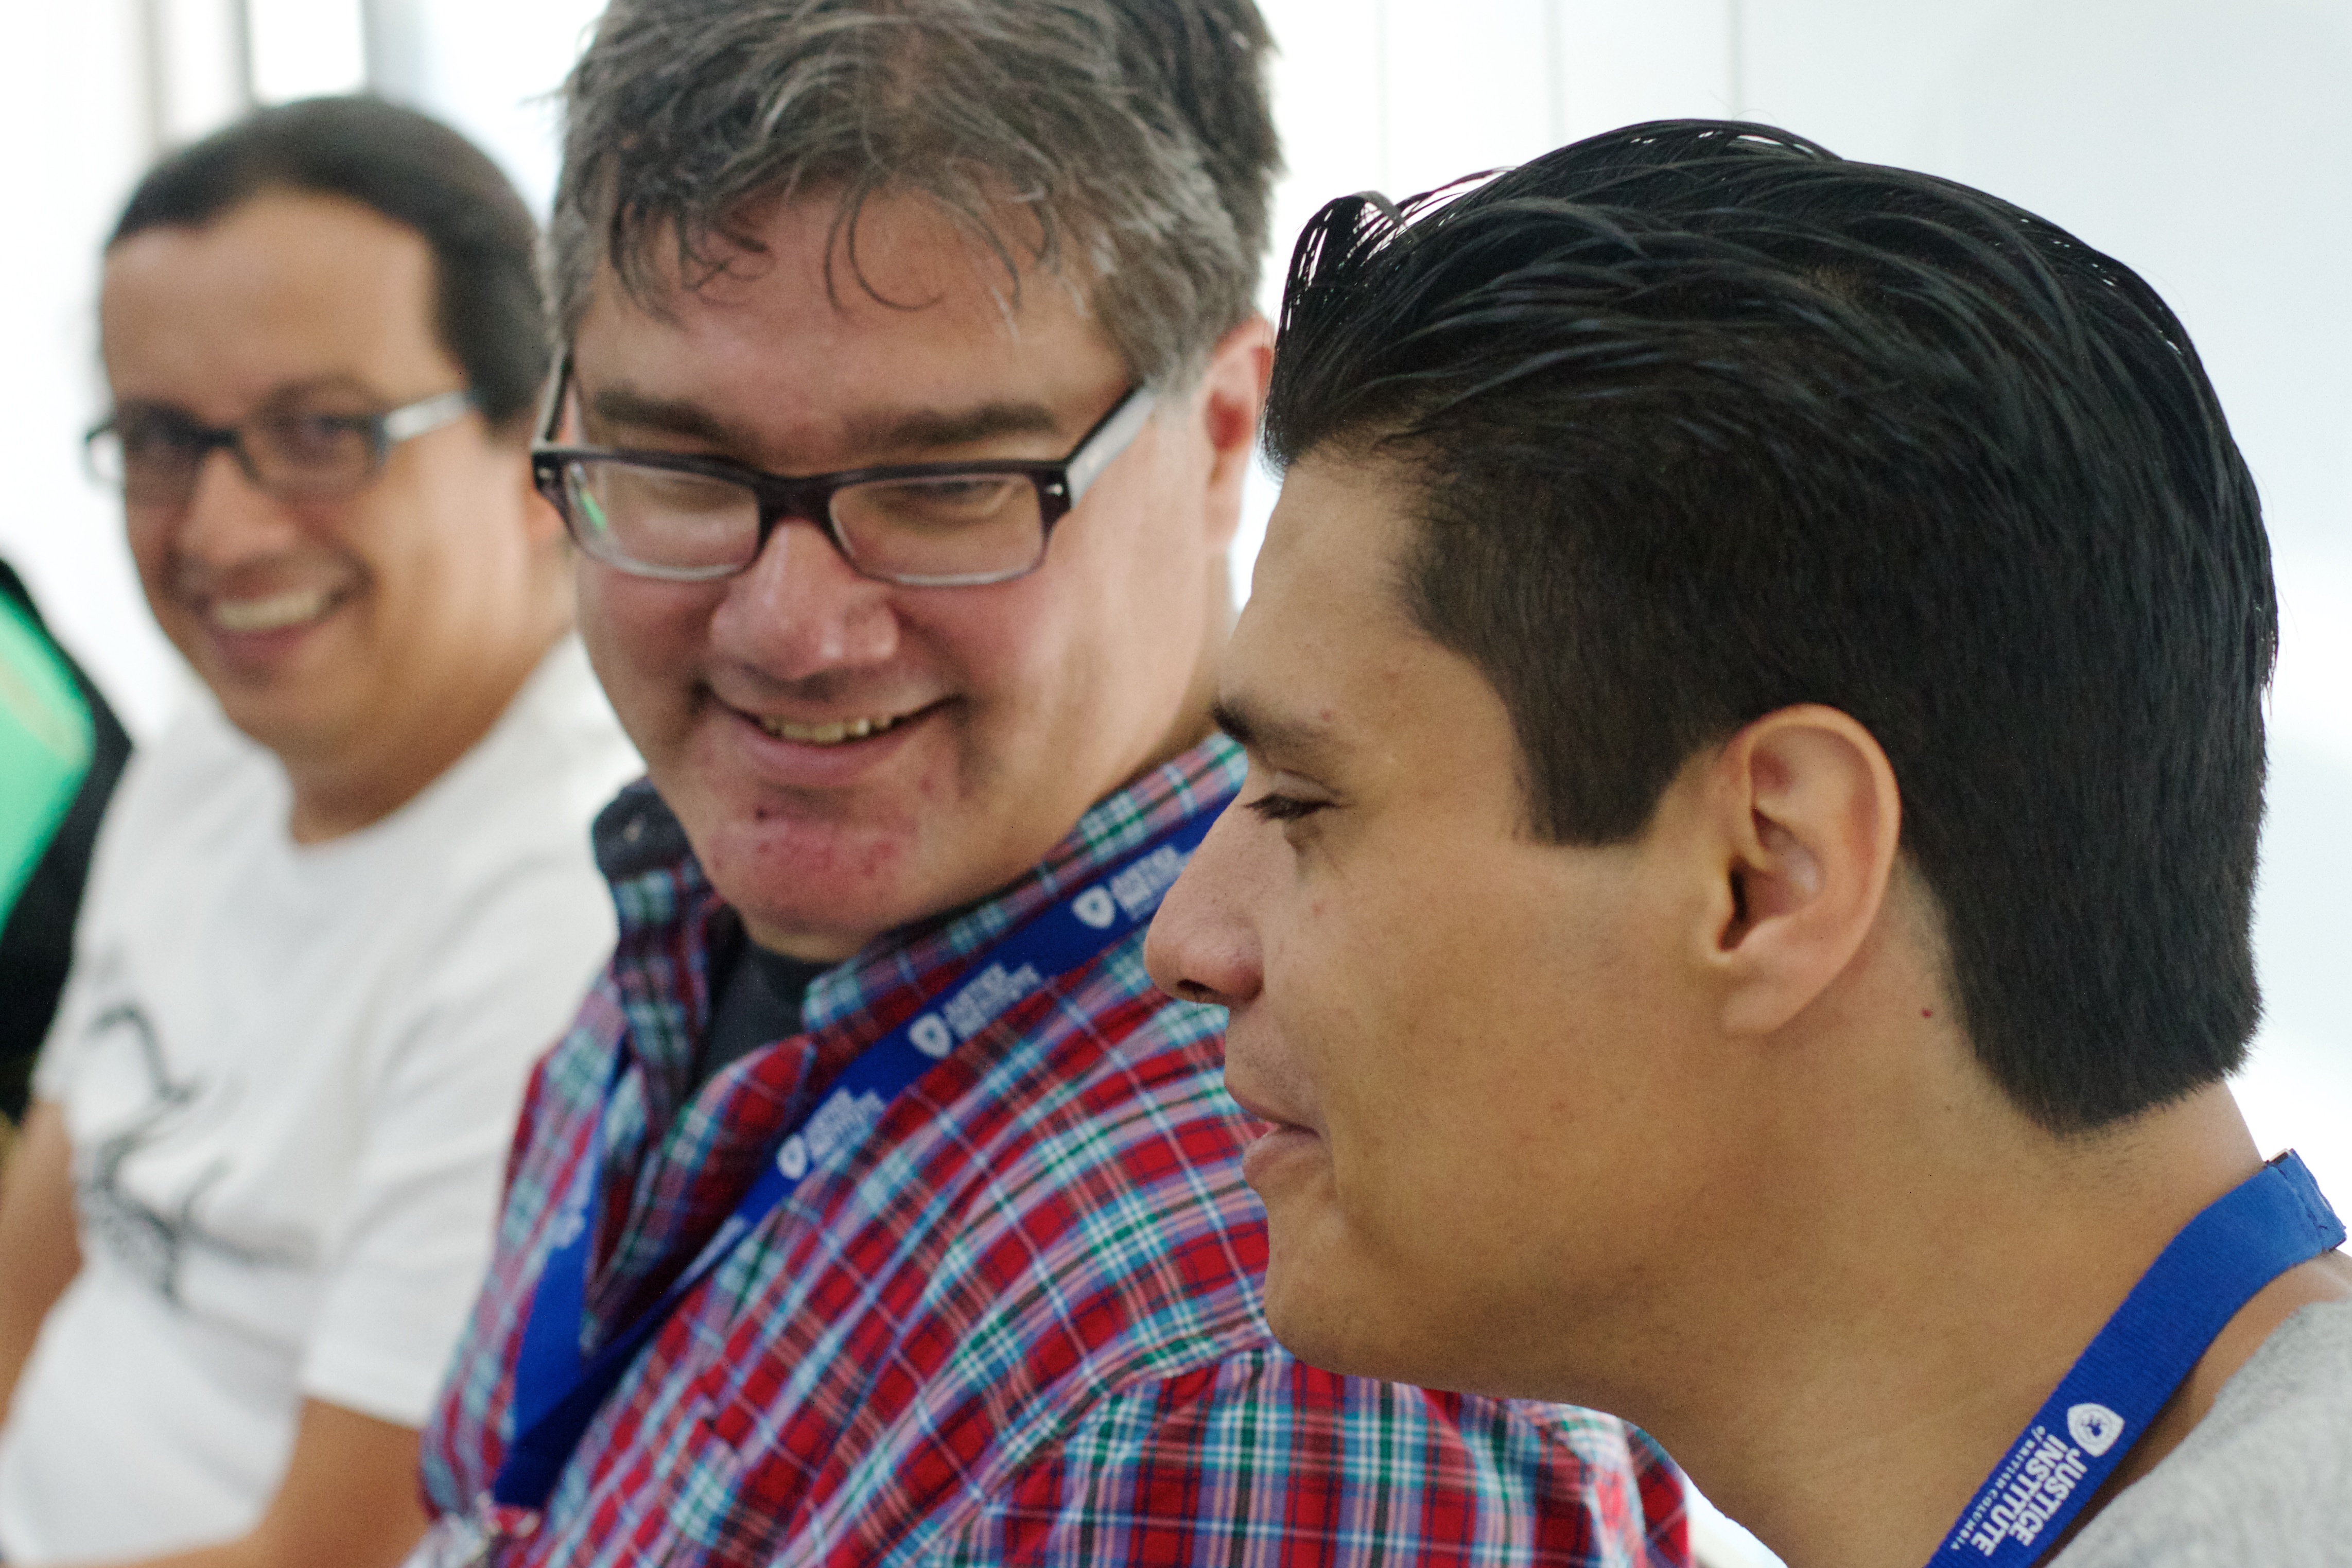
person, people, youth, udgagora, interaction